John Page (planter)

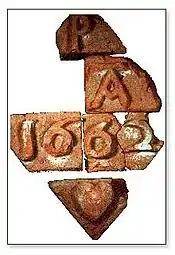
Cartouche from the John Page house, Williamsburg, showing brick initials for Page, Alice (Page's wife) and the date of the house (1662). The J was not recovered. Colonial Williamsburg

Colonel John Page and his wife Alice Lukin Page are buried at Bruton Parish Church in Williamsburg, Virginia. Their tombstone, originally located within the church graveyard, was later moved to the church vestibule. It reads: "Here lieth in hope of a joyfull resurrection the Body of Colonel JOHN PAGE of Bruton Parish, Esquire. One of their Majesties Council in the Dominion of Virginia. Who departed this life the 23 of January in the year of our Lord 1691/2 Aged 65" The tombstone carries the arms of Page impaling those of Lukin.